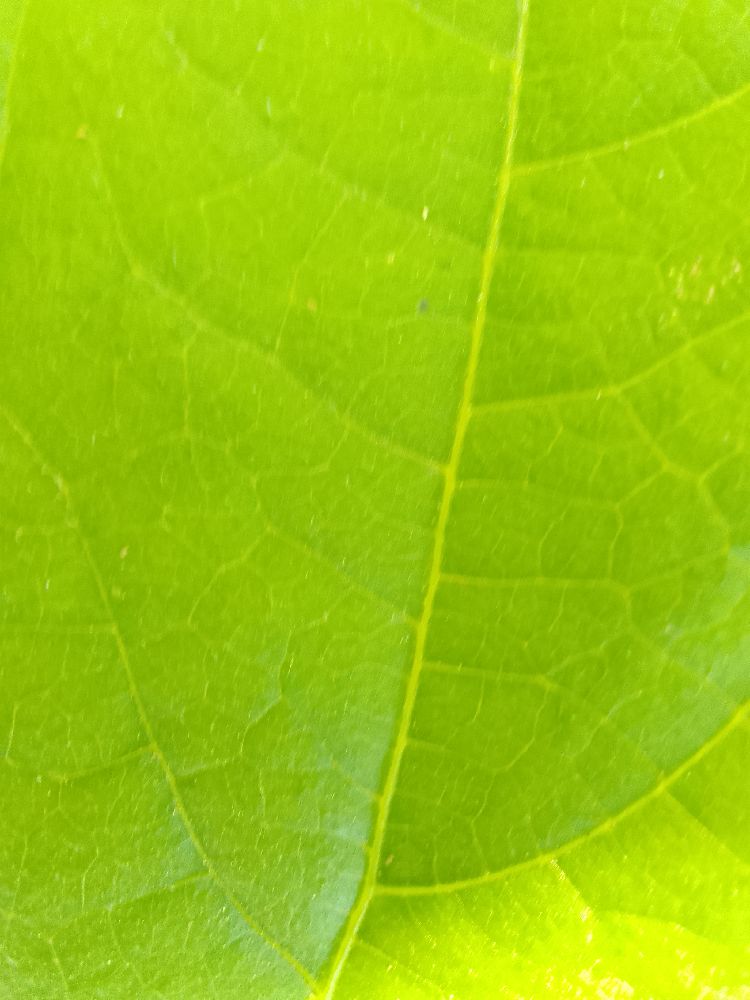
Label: healthy